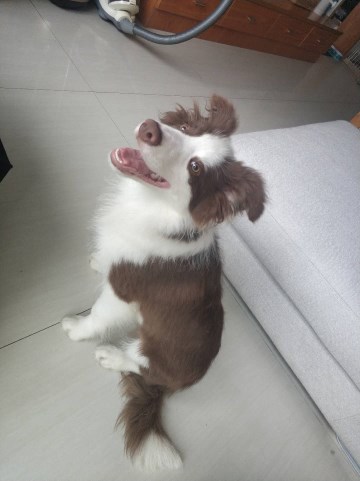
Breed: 2594-n000109-Border_collie